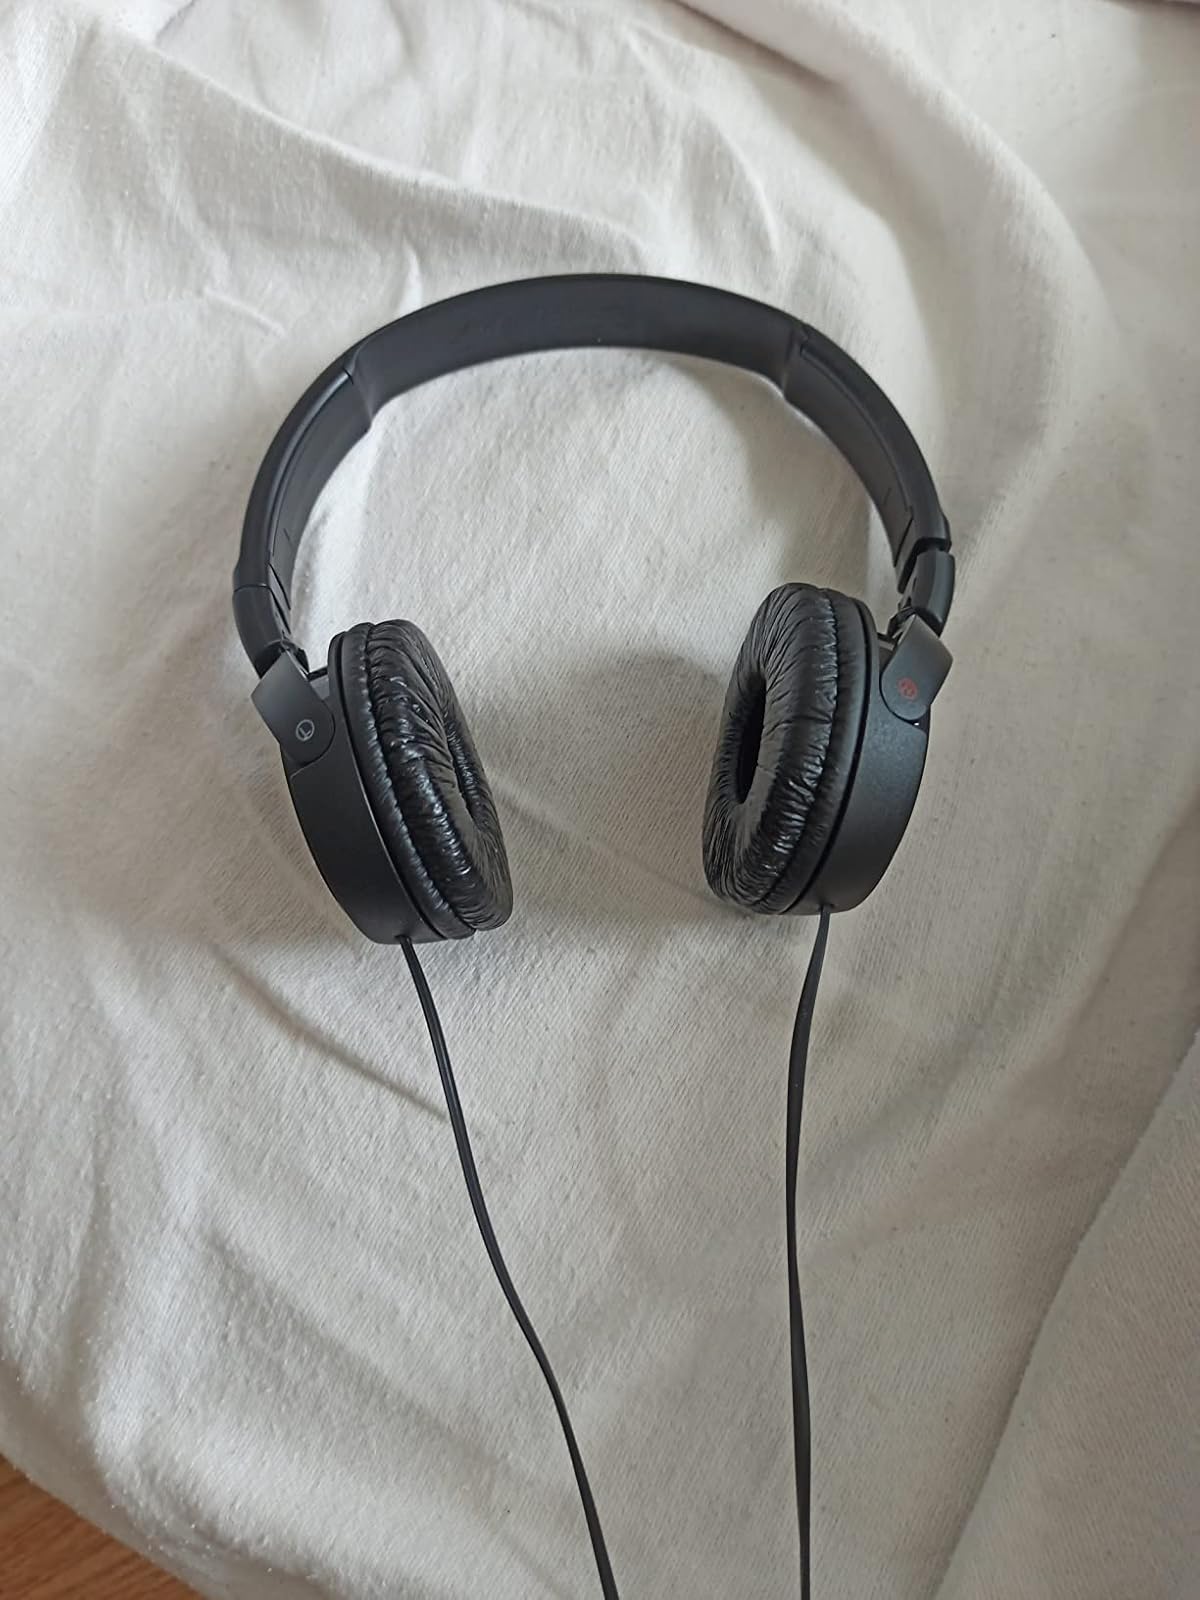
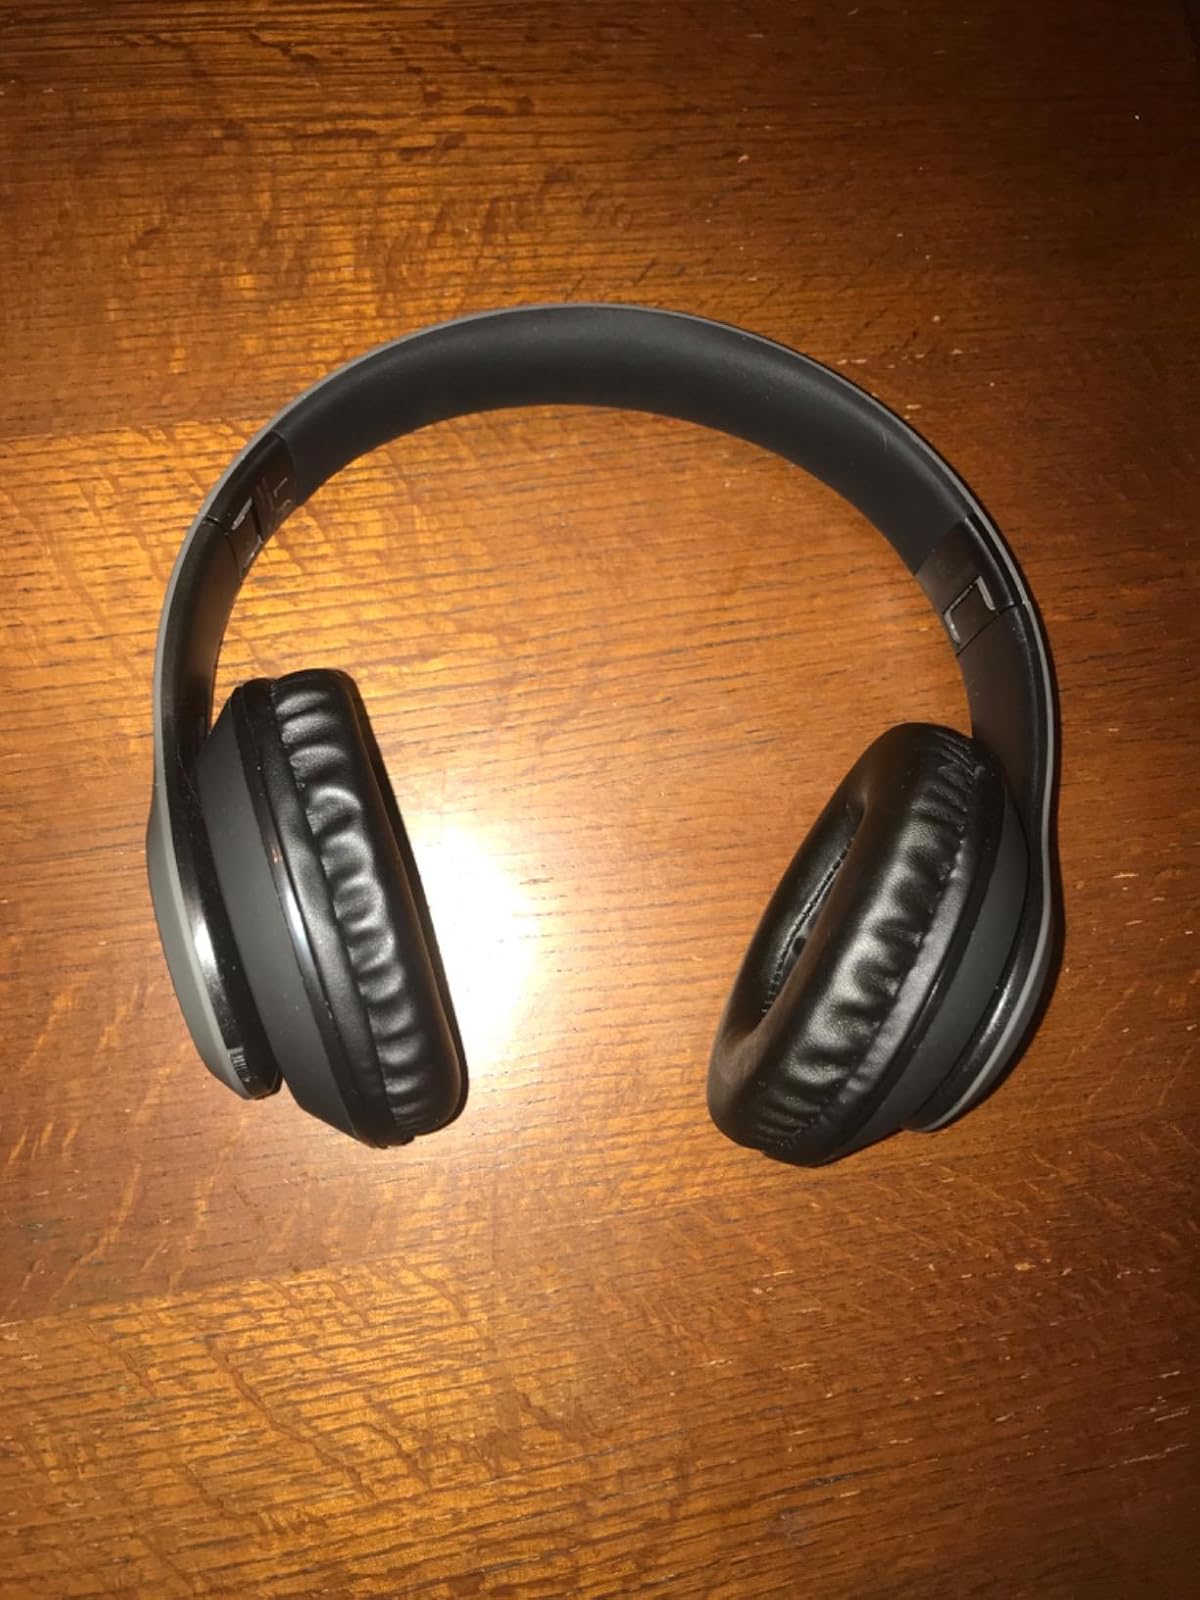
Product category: headphones
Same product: no